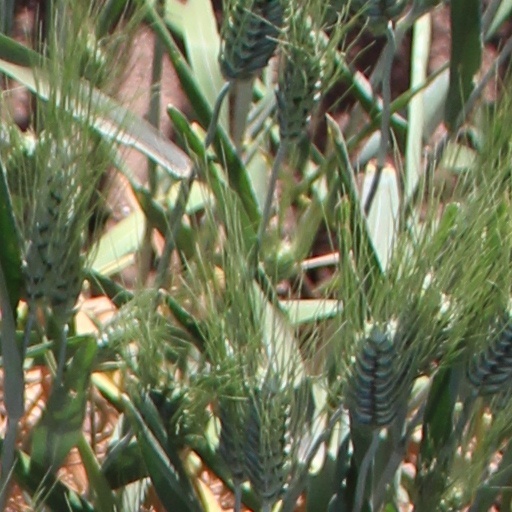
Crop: wheat